Dienst Speciale Interventies

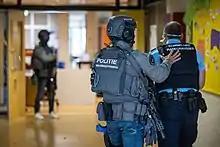
AT operators during an exercise with the Royal Marechaussee

The Arrest and Support Teams Department (Dutch: "Afdeling Arrestatie- en Ondersteuningteams, A-AOT") has six regional ATs residing under its command: AT North East ("Noord-Oost"), AT The Hague ("Den Haag"), AT South ("Zuid"), AT Amsterdam, AT Centre ("Midden") and AT Rotterdam. While each team has their own area of responsibility, the teams are interchangeable and can be deployed outside of their respective regions throughout all of the Netherlands. In addition to the police ATs, the AT of the Brigade Speciale Beveiligingsopdrachten (BSB) of the Royal Marechaussee, is provided to the DSI and partakes in all operations as well due to the complete interoperability. An AT consists of one Team Commander, four Section Commanders, the team operators and administrative personnel.